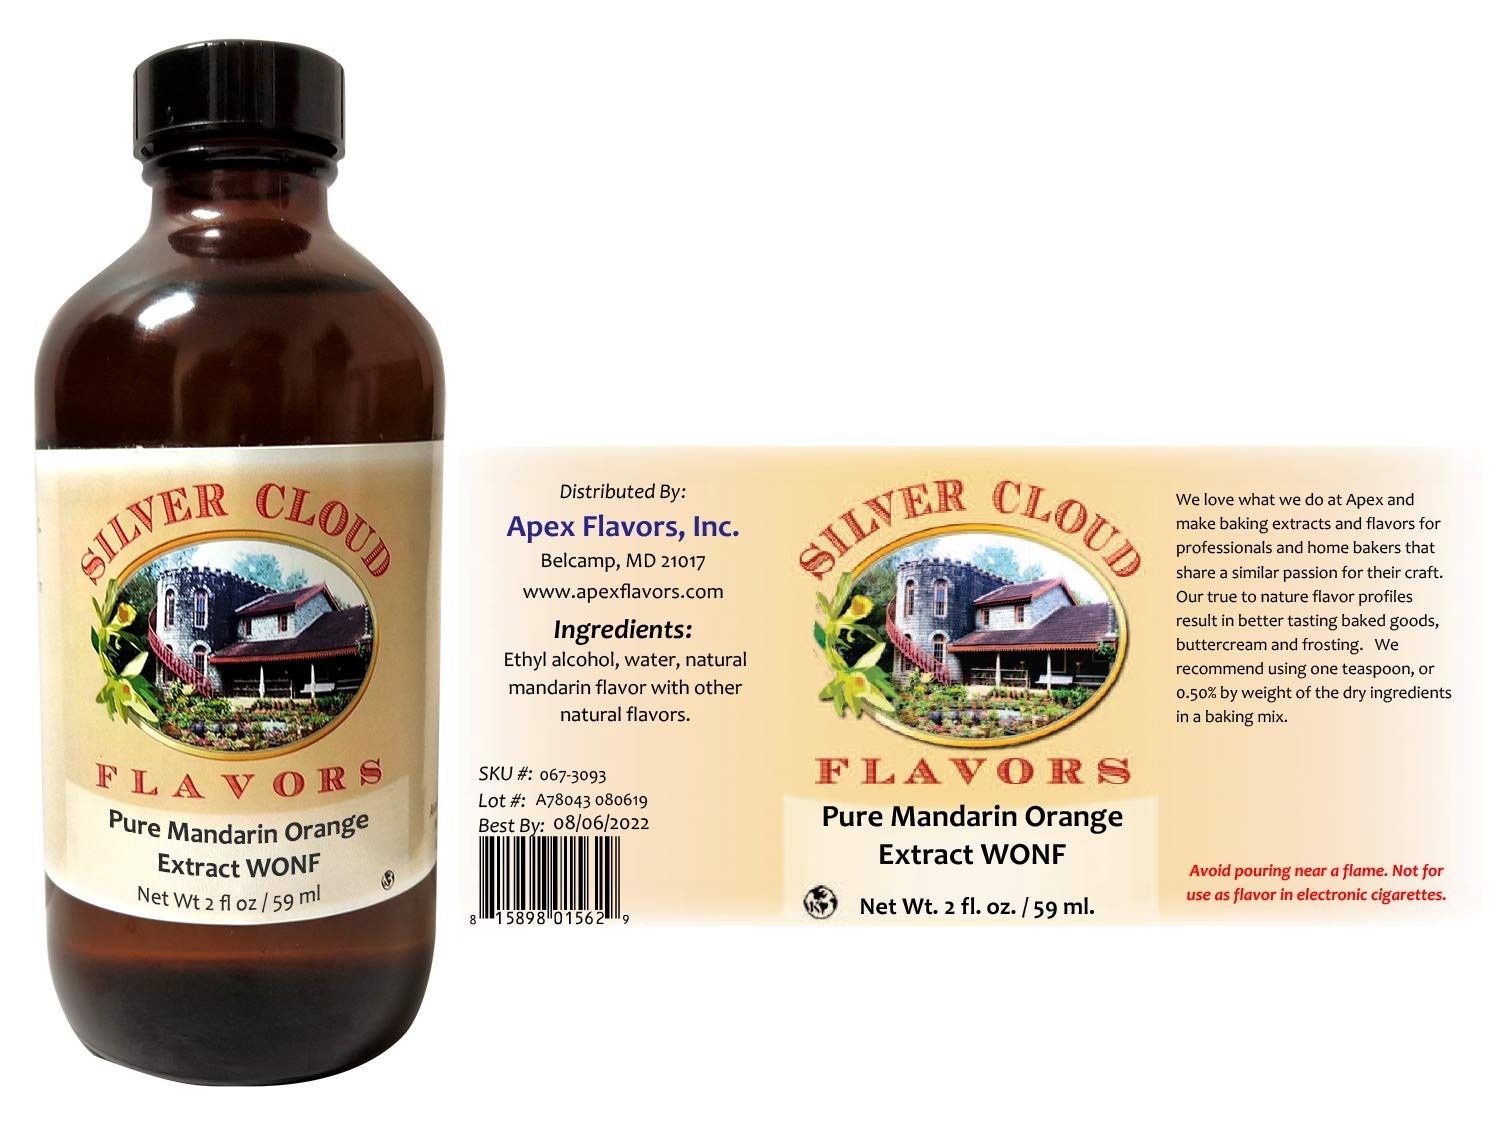
Item Name: Pure Mandarin Orange Extract WONF - 2 fl. oz. glass bottle
Bullet Point 1: For Cakes, Cookies & Frosting.
Bullet Point 2: Bake & Freeze Proof.
Bullet Point 3: True to Nature Profiles.
Bullet Point 4: Water Soluble.
Bullet Point 5: Kosher Certified.
Product Description: Our Pure Mandarin Orange Extract WONF is made from a blend of pure mandarin and orange oils with other natural flavors. Mandarin Orange Extract WONF can be used for a wide rane of baking applications including brownies, cakes and cookies. One teaspoon is sufficient for your typical cake or cookie recipe.
Value: 2.0
Unit: Fl Oz

Price: 8.48